Doomsday Man

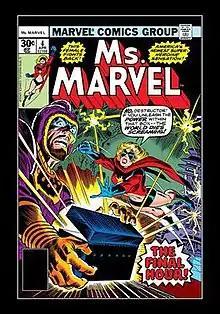
The Destructor on the cover of "Ms. Marvel" #4 (April 1977), art by Danny Cresp, Ed Hannigan and Frank Giacoia

A.I.M. acquires and gains control of Doomsday Man, which they attach to a rocket set for the Kennedy Space Center. Carol Danvers, now the superheroine Ms. Marvel, intercepts the projectile, causing it to crash land near the Florida cave where she had first become Ms. Marvel. Recommencing her battle with Doomsday Man, Ms. Marvel manages to deactivate it by attacking the weak point that had been secretly installed in the back of its head by Doctor Kronton. Ms. Marvel is then ambushed by Professor Kerwin Korman, a.k.a. the Destructor. Searching for the source of Ms. Marvel's powers, Korman stumbles onto and opens a spare energy core for the nearby Psyche-Magnitron, unleashing an explosive blast of radiation that launches Ms. Marvel out of the cave and fuses Korman with Doomsday Man.